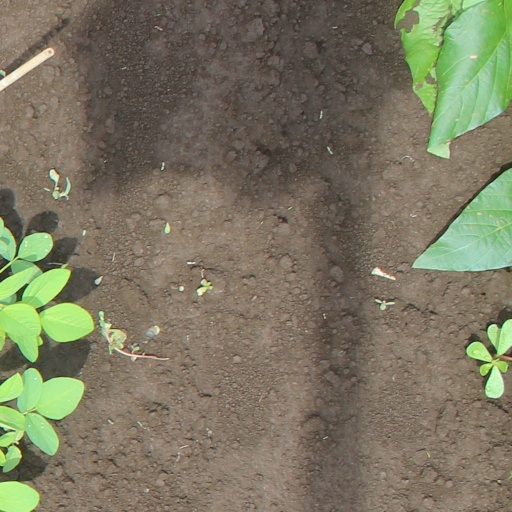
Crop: soybean